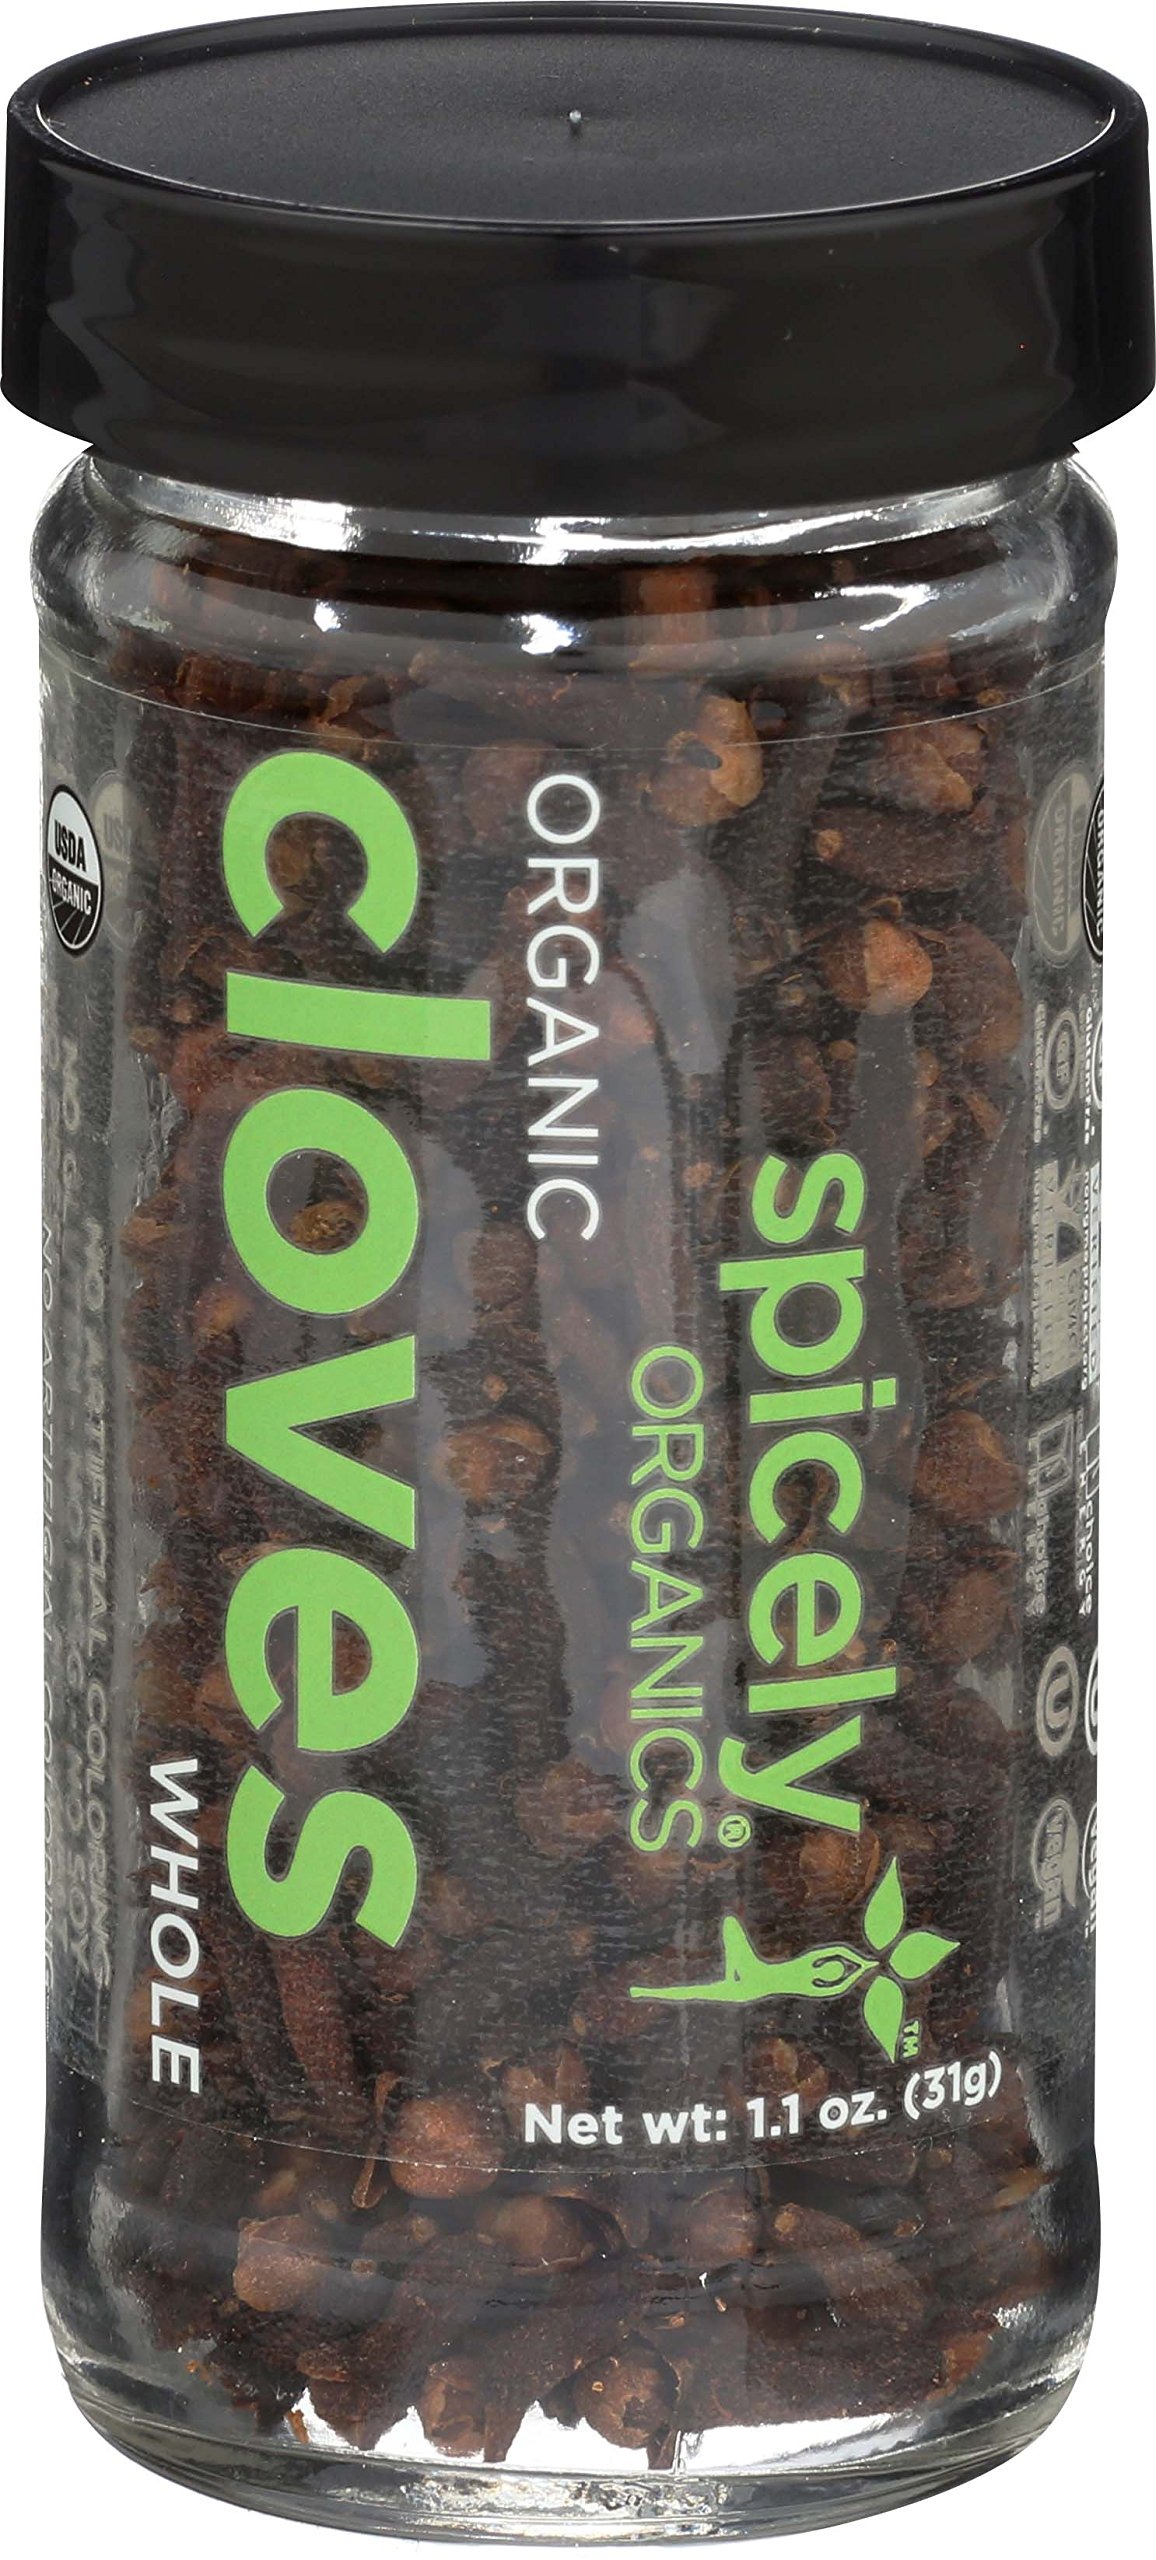
Item Name: Spicely Organics USDA Certified Organic Cloves Whole, No Artificial Colors or Preservatives, Zero Sugar, Vegan Friendly, Kosher, Gluten Free & Non-GMO, 1.1 Ounce (Pack of 3)
Bullet Point: Spicely Organics USDA Certified Organic Cloves Whole, No Artificial Colors or Preservatives, Zero Sugar, Vegan Friendly, Kosher, Gluten Free & Non-GMO, 1.1 Ounce (Pack of 3)
Value: 1.1
Unit: Ounce

Price: 37.8